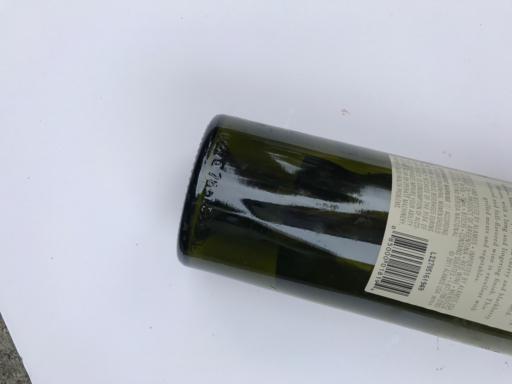
Waste category: glass